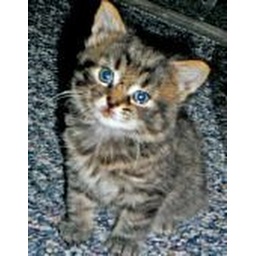
this it my cat when he was a kitten cute in it brov